Trial by Jury

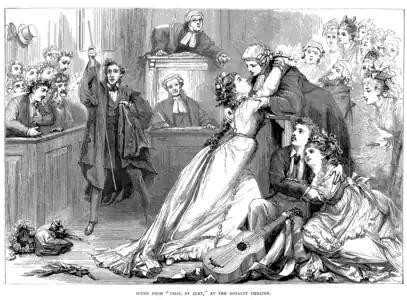
A scene from "Trial by Jury" as illustrated in the magazine "Illustrated Sporting and Dramatic News" of 1 May 1875

Trial by Jury is a comic opera in one act, with music by Arthur Sullivan and libretto by W. S. Gilbert. It was first produced on 25 March 1875, at London's Royalty Theatre, where it initially ran for 131 performances and was considered a hit, receiving critical praise and outrunning its popular companion piece, Jacques Offenbach's "La Périchole". The story concerns a "breach of promise of marriage" lawsuit in which the judge and legal system are the objects of lighthearted satire. Gilbert based the libretto of "Trial by Jury" on an operetta parody that he had written in 1868.